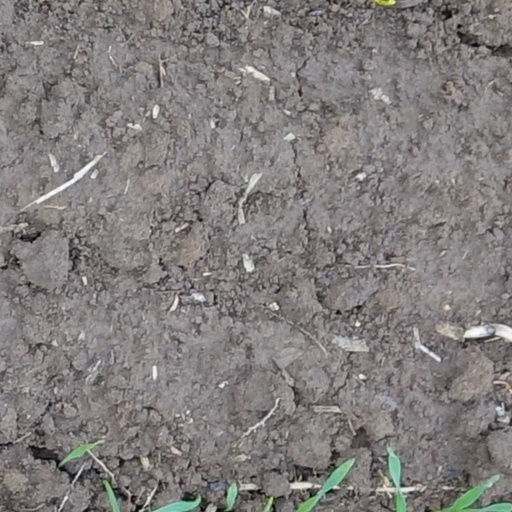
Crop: wheat